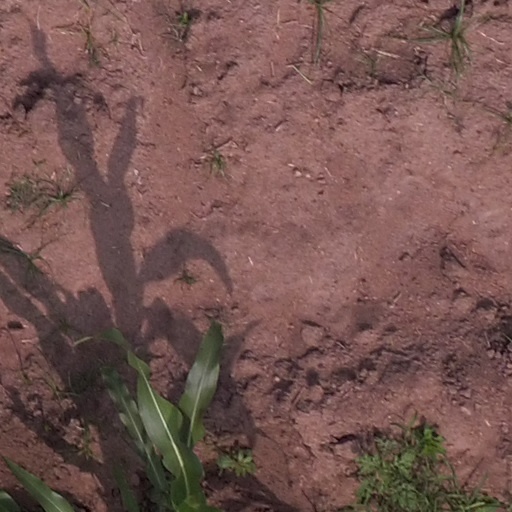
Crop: maize; corn